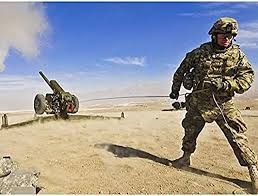
Label: Self Propelled Artillery